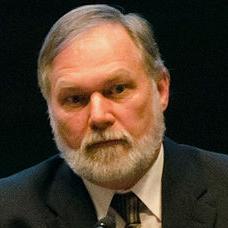
Age: 56